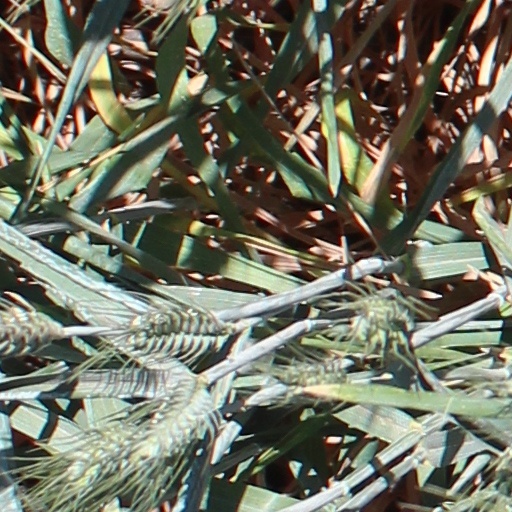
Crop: wheat